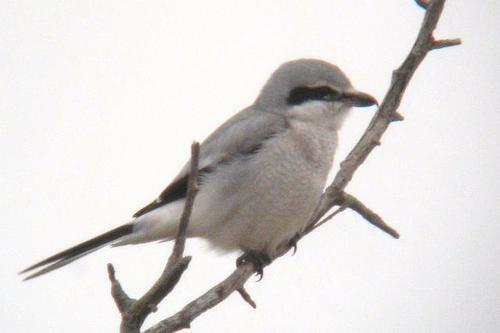
A photo of a great grey shrike